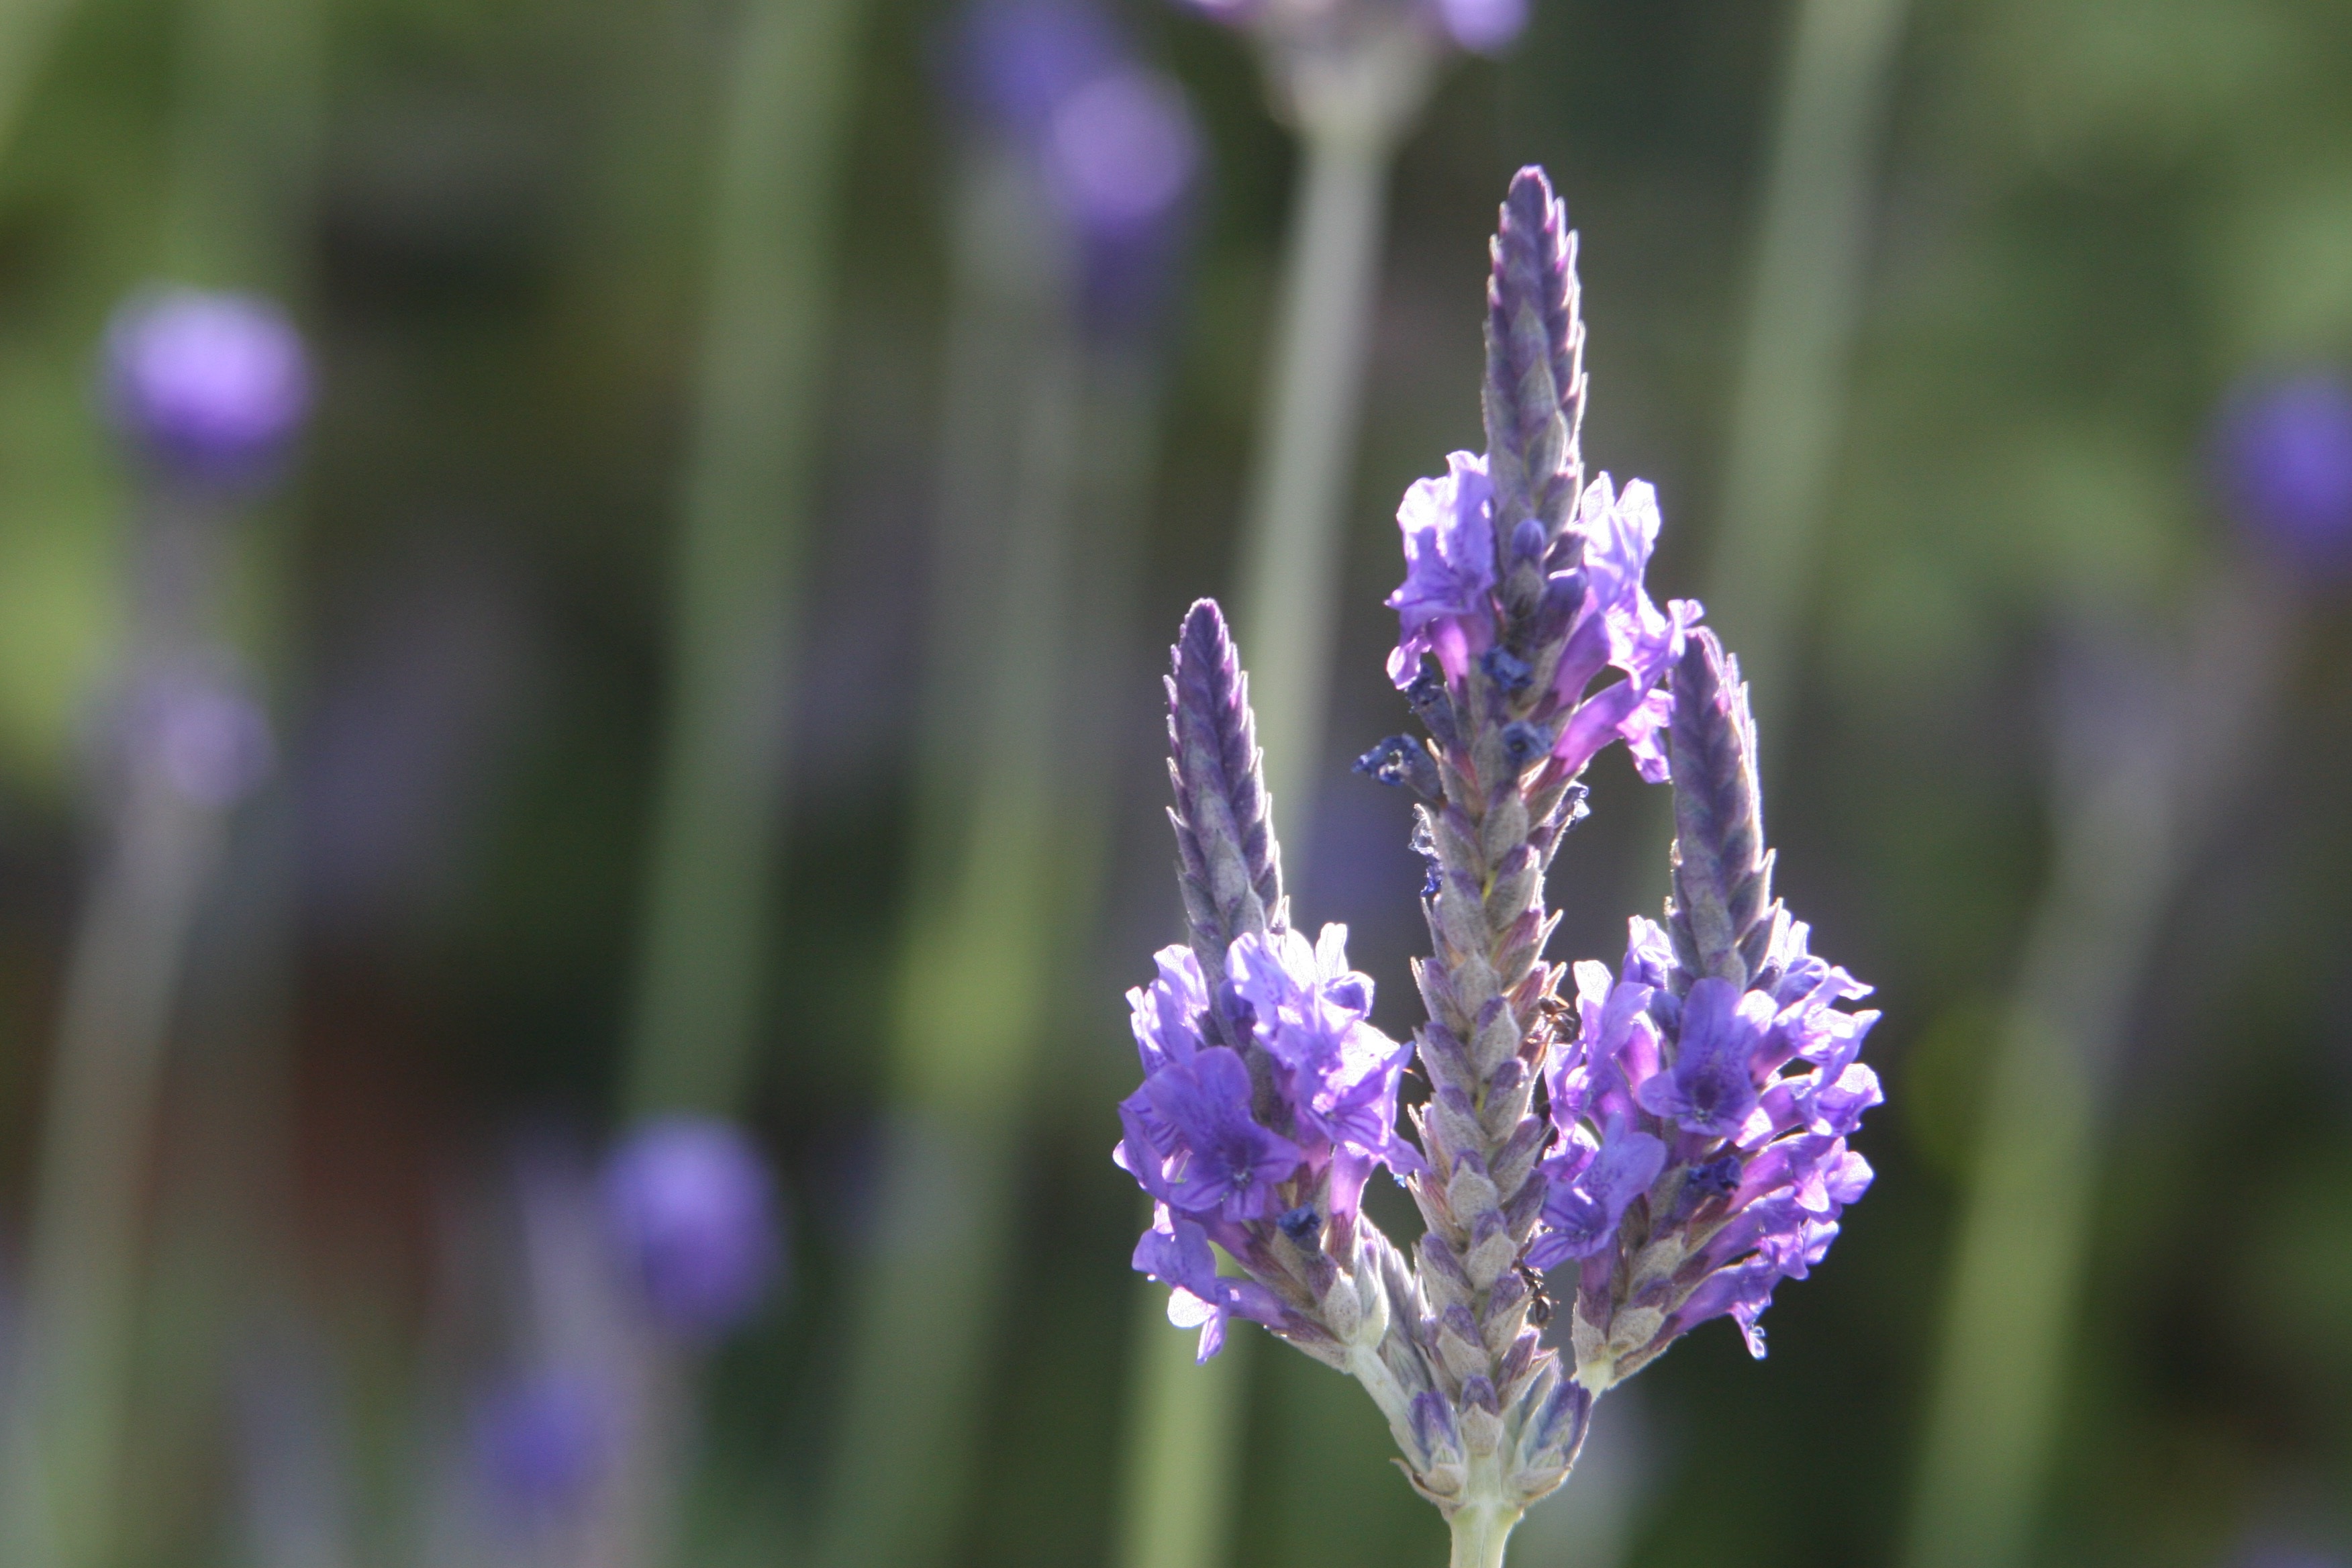
nature, plant, flower, purple, herb, natural, botany, blooming, closeup, flora, lavender, wildflower, outdoors, purple flower, scented, aromatherapy, macro photography, flowering plant, land plant, english lavender, french lavender